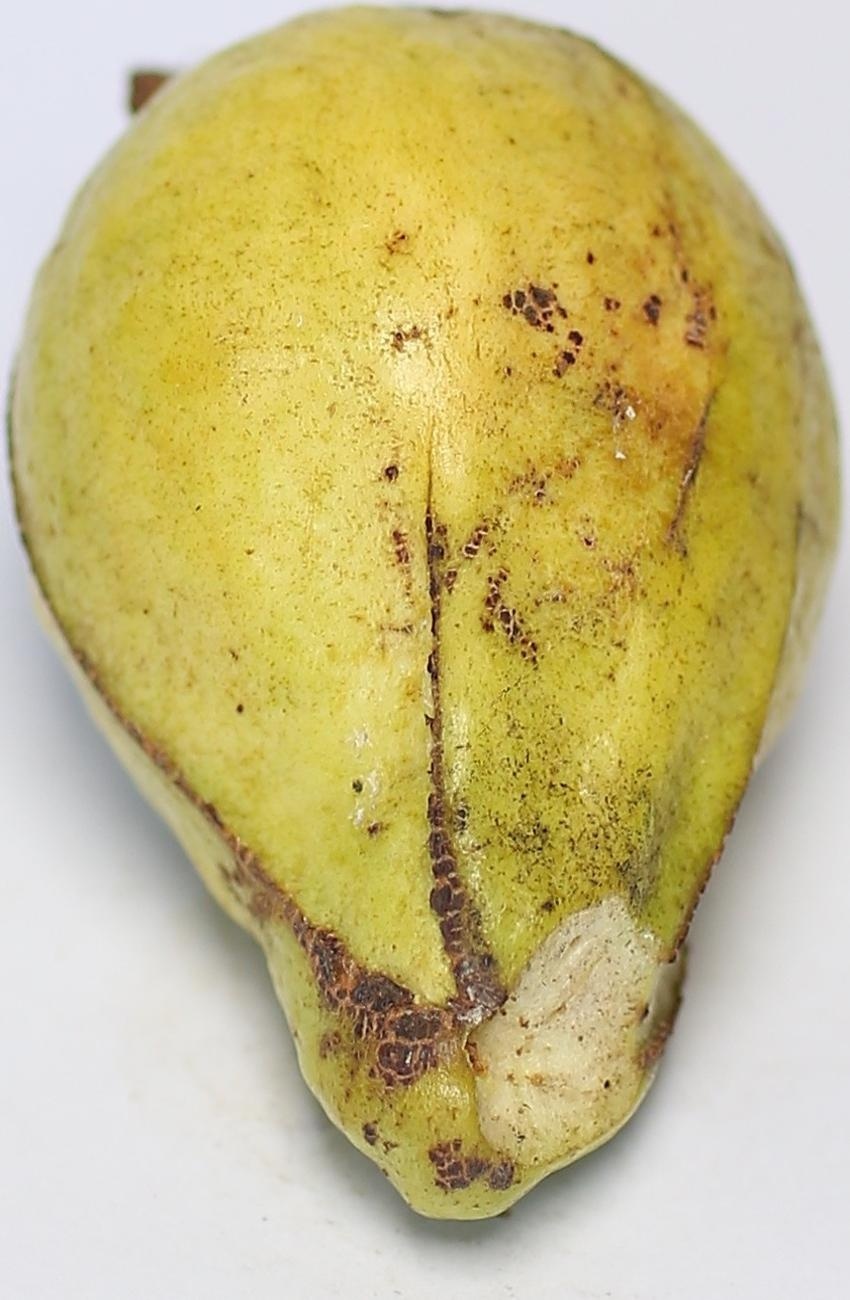
Maturity: ripe
Variety: local-sindhi